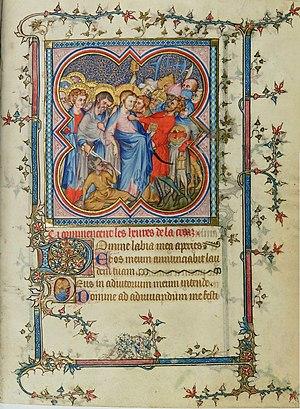
Le livre d'heures de Jeanne de Navarre est un livre d'heures médiéval conservé à la Bibliothèque nationale de France sous la cote Nouvelles acquisitions latines 3145. Il contient 271 folios de 18 cm sur 13,5 cm avec trente-deux miniatures peintes principalement par Jean Le Noir.